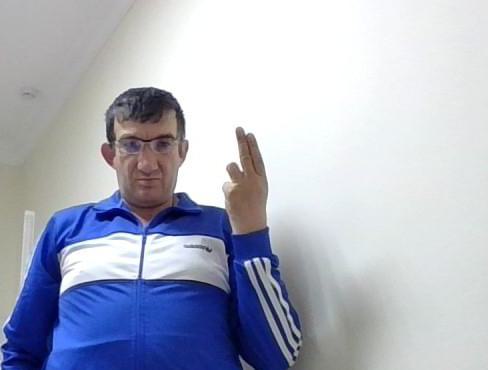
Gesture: two_up_inverted